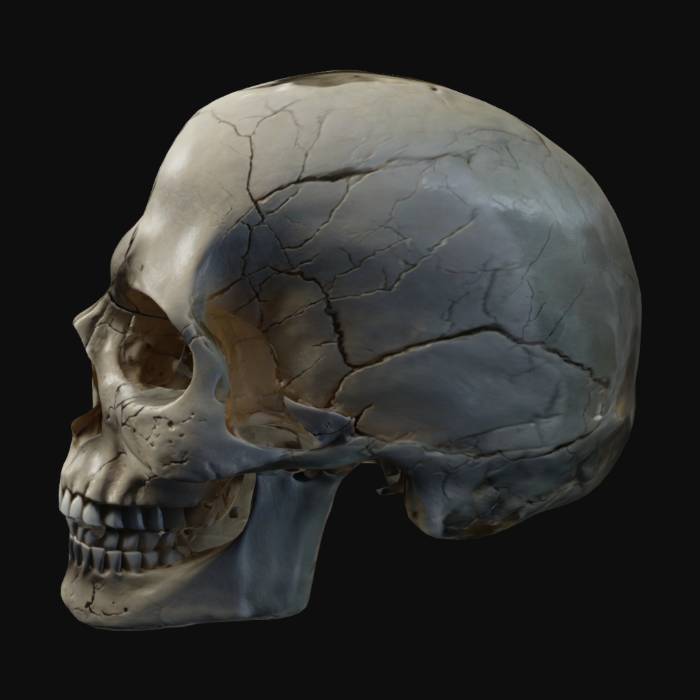
미적 점수 (1~10점): 9